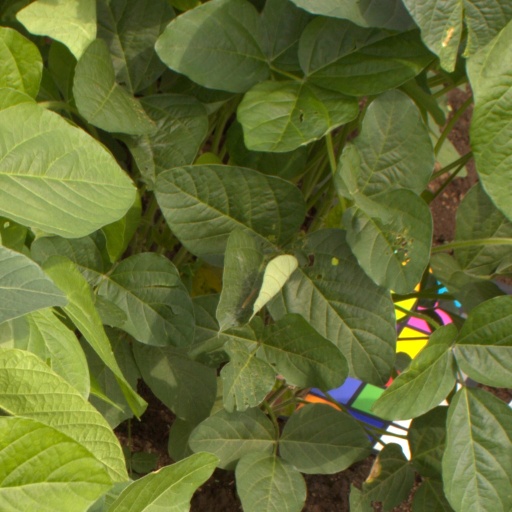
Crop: soybean